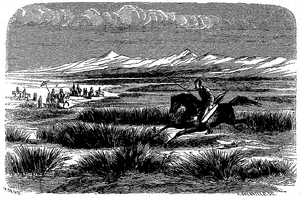
Illustrations de Maurice Sand pour ""Kourroglou"" de George Sand, dans sa réédition incluse dans les ""Œuvres illustrées de George Sand"" parues à Paris chez Hetzel, volume 5, 1853 (""Kourroglou"" est l'avant-dernier texte du volume 5). Illustration figurant en page 1. (Attention
Kourroglou, sous-titré Épopée persane, est une nouvelle de George Sand publiée dans La Revue indépendante en 1843. Il s'agit d'une traduction libre de l'épopée de Kurroglou, chanteur turkmène de la tribu des Teke qui fait l'objet d'une légende dans plusieurs pays d'Asie. Sand se fonde sur la traduction anglaise faite par Alexandre Chodzko pour présenter l'épopée à un lectorat francophone.
Le folklore azerbaïdjanais est la tradition populaire des azerbaïdjanais qui s'est développée au cours des siècles.